Panajachel

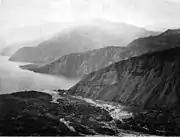
Panajachel in 1892; notice how bare were the surrounding hills. Photograph by Alfred Percival Maudslay.

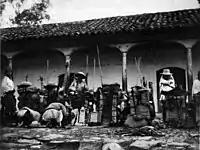
Panajachel natives getting ready for a maya ceremony in honor of the Catholic Cristo Negro of Esquipulas in 1892. Photograph by Alfred Percival Maudslay.

In 1892, British archeologist Alfred Percival Maudslay and his wife, Anne Maudslay, visited Panajachel during their long journey throughout Guatemala; their impressions were reported in their book "A glimpse at Guatemala", published in 1899. They arrived to the town after spending a night in San Antonio Palopó and a short trip of 12 km; Anne Maudslay described Panajachel location as this: "a little town standing on a rich alluvial plain formed by a swift stream which issues from a narrow cleft in the hills, and has spread out the earth in the shape of an open fan until it forms a mile of frontage to the Lake Atitlan."